Barcolana

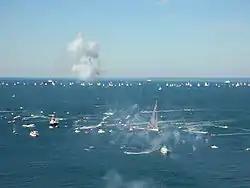
End of the 2006 Barcolana, with the victory of Alfa Romeo 2

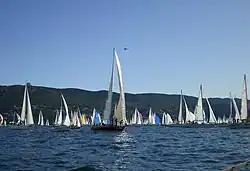
Sailing the first side of the route during the 41st Barcolana

The Barcolana was founded in 1969 thanks to the initiative of the yacht club Società Velica di Barcola e Grignano in Trieste. It has always taken place on the second Sunday of October to end the season of the yacht club, and therefore its full name is Barcolana Autumn Cup Regatta. During the first edition of the regatta, only 51 sailing boats from yacht clubs of Trieste took part in the race.